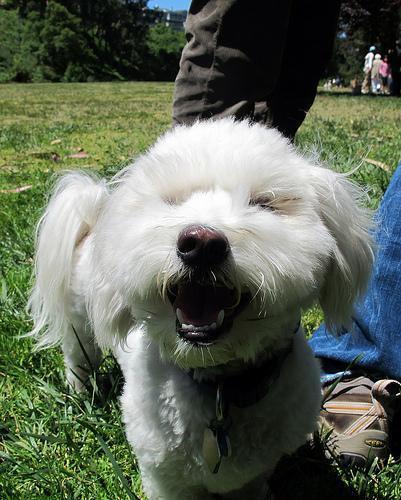
havanese